Wheel of Fortune (American game show)

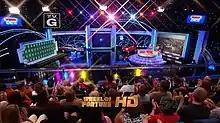
The design of the "Wheel of Fortune" set as seen in 2012

Susan Stafford was the original co-host, serving in that role from the premiere until October 1982. Stafford was absent for two extended periods, once in 1977 after fracturing two vertebrae in her back and once in 1979 after an automobile accident. During these two extended absences, former Miss USA Summer Bartholomew was Stafford's most frequent substitute, with model Cynthia Washington and comedian Arte Johnson also filling in for Stafford.